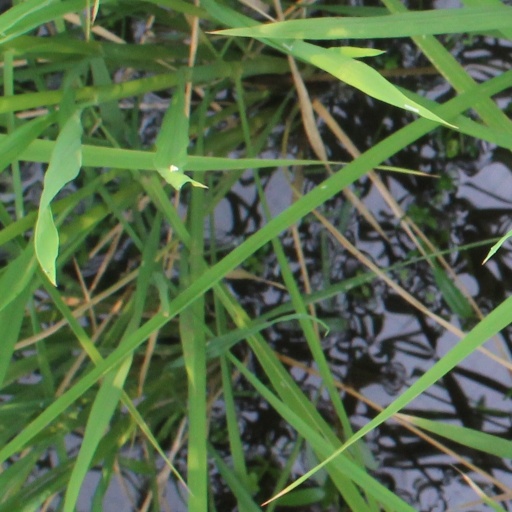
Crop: rice